Italian resistance movement

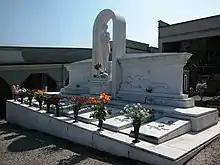
Monument to the fallen at the burial place of partisans killed on 26 April 1945, at Montù Beccaria (2007)

During the summer and early fall of 1944, with Allied forces nearby, partisans attacked behind German lines, led by CLNAI. This rebellion led to provisional partisan governments throughout the mountainous regions. Ossola was the most important of these, receiving recognition from Switzerland and Allied consulates there. An intelligence officer told Field Marshal Albert Kesselring, Germany's commander of occupation forces in Italy, that he estimated German casualties fighting partisans in the summer of 1944 amounted to 30,000 to 35,000, including 5,000 confirmed killed. Kesselring considered the number to be exaggerated, and offered his own figure of 20,000: 5,000 killed, between 7,000 and 8,000 missing / "kidnapped" (including deserters), and a similar number seriously wounded. Both sources agreed that partisan losses were less. By the end of the year, German reinforcements and Mussolini's remaining forces crushed the uprising.